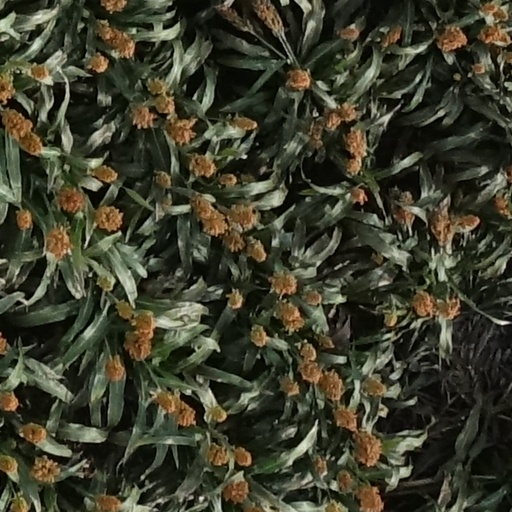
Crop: sorghum